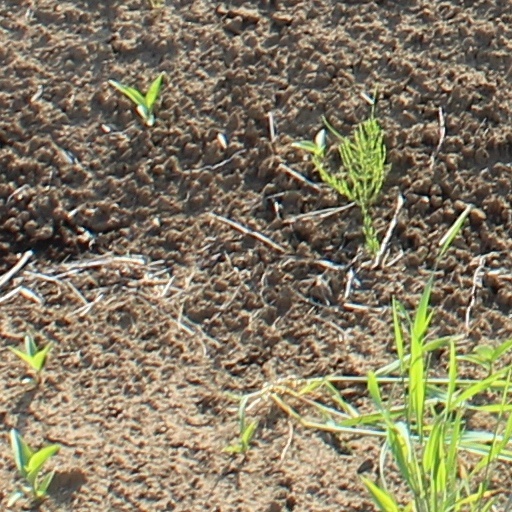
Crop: wheat